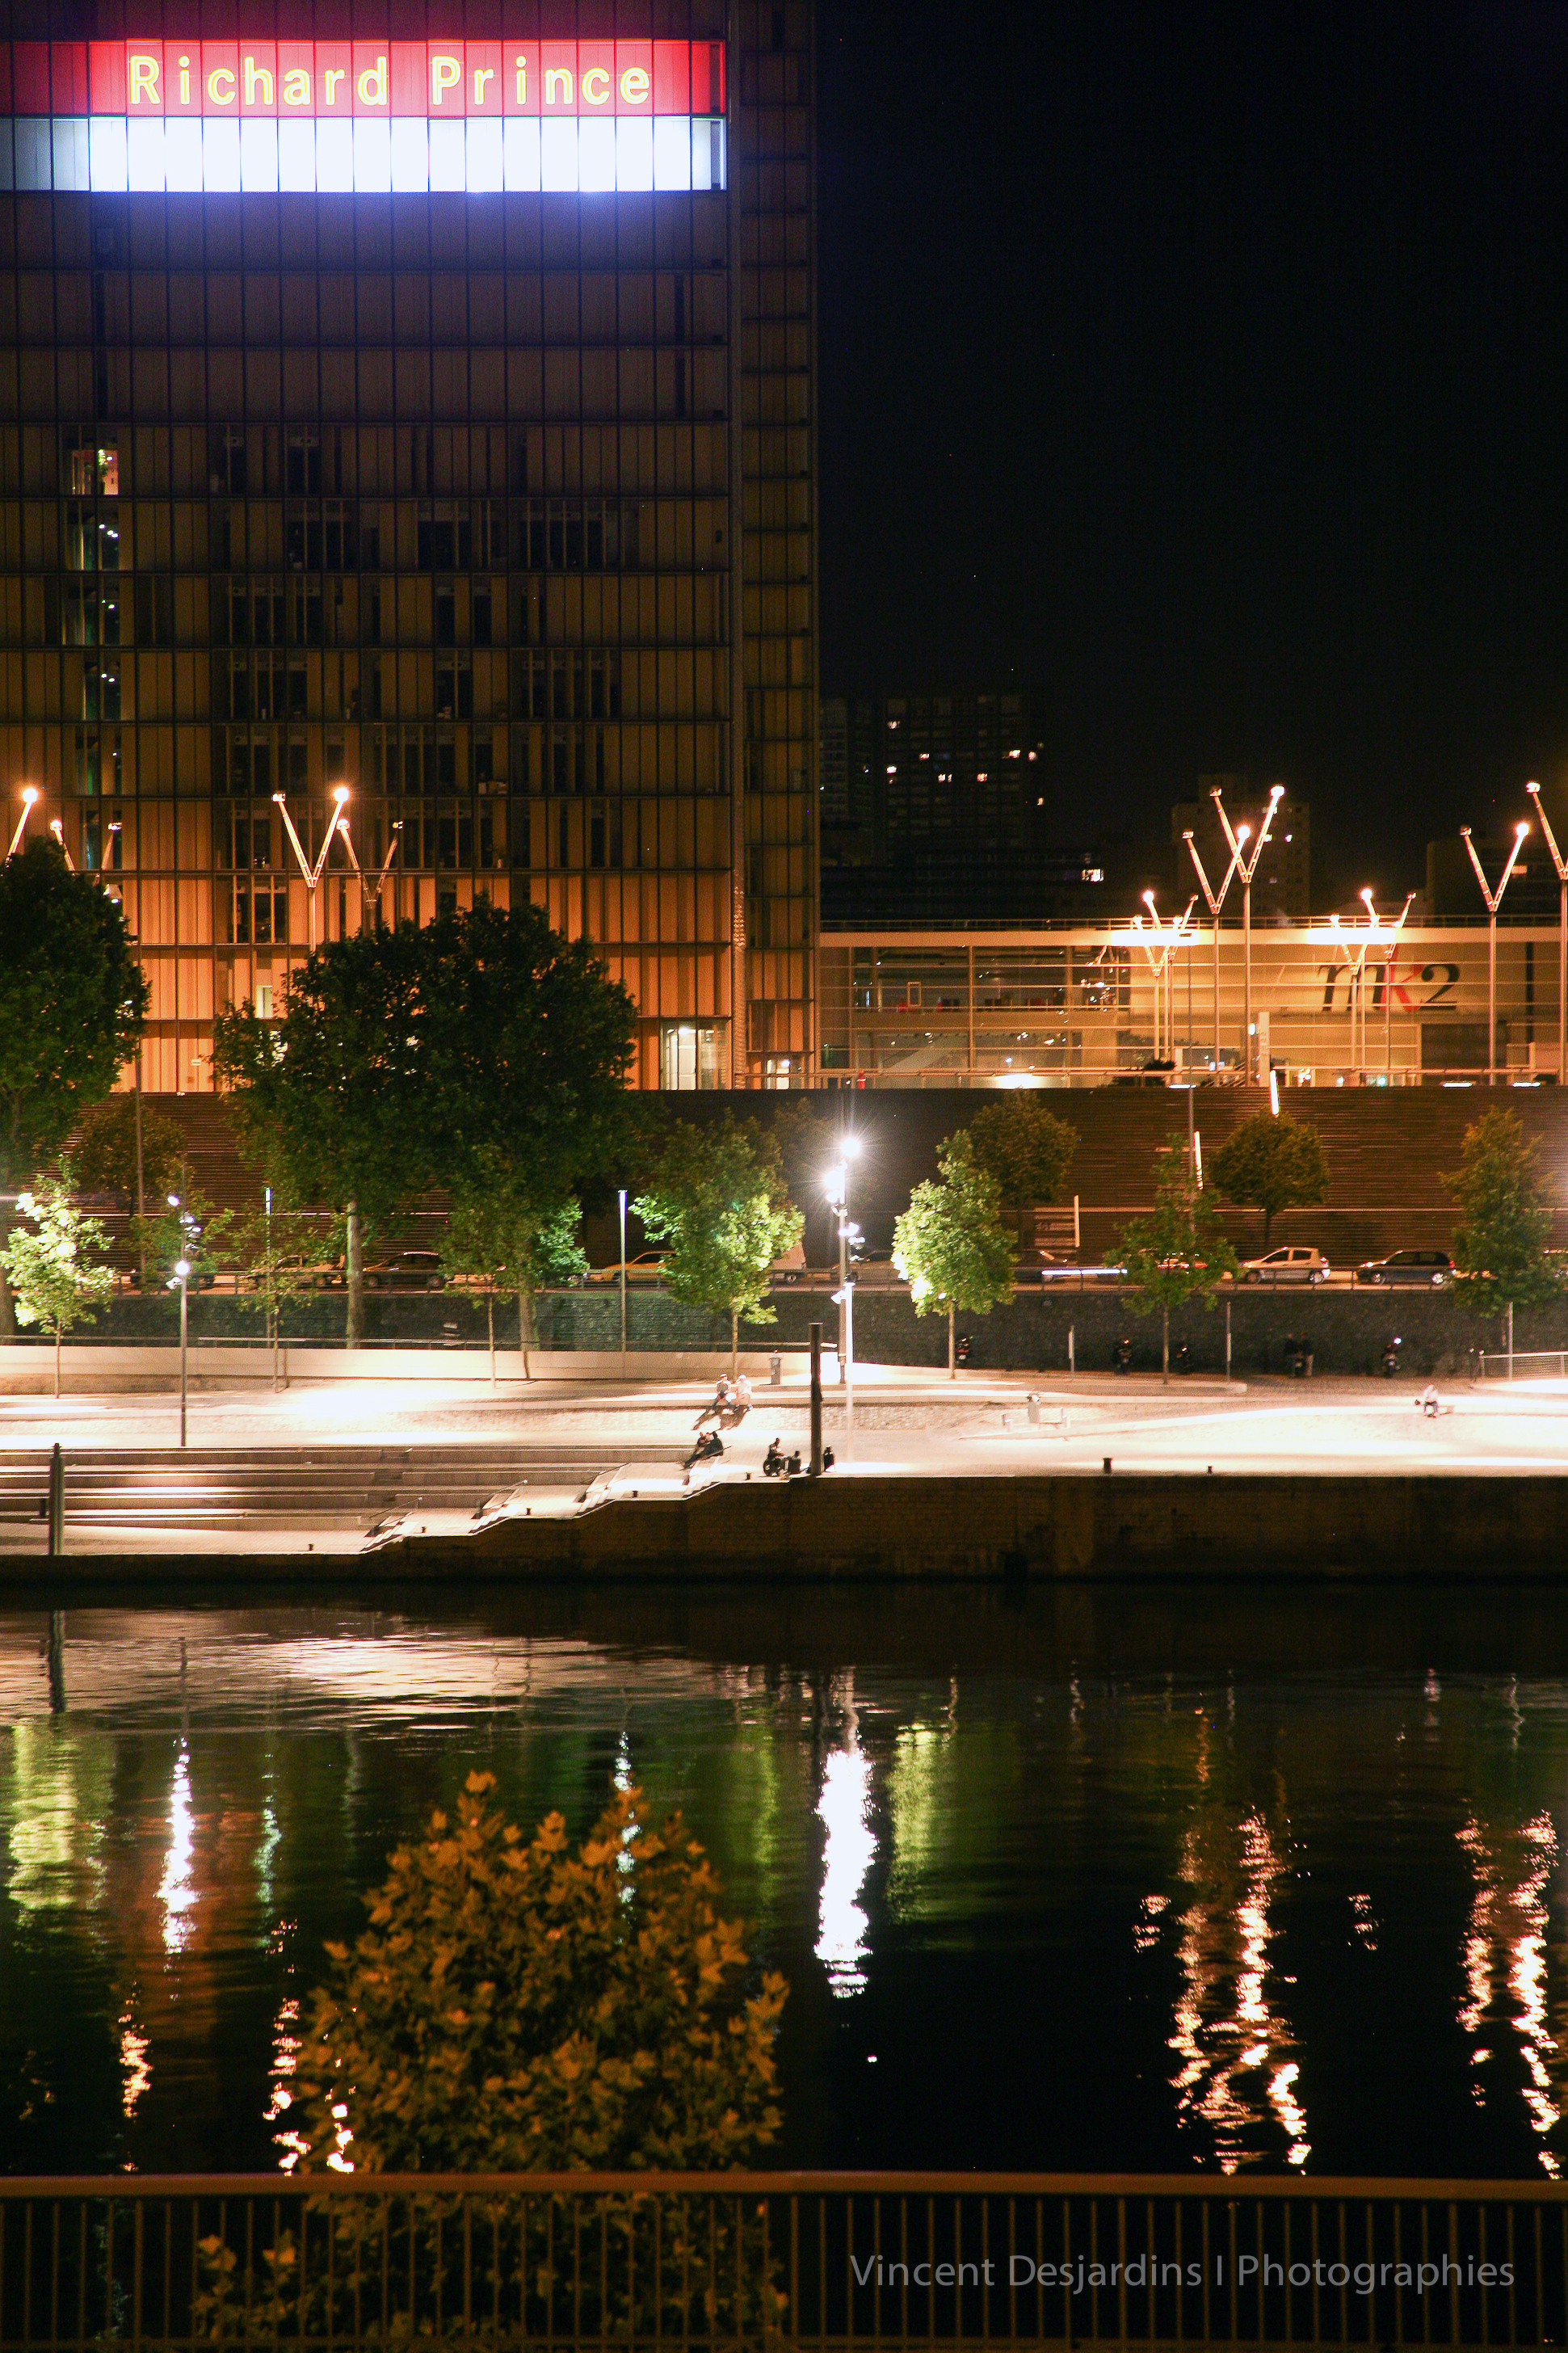
light, bridge, skyline, night, city, paris, skyscraper, cityscape, downtown, evening, reflection, landmark, darkness, lighting, stadium, exposition, bnf, exhibition, richardprince, biblioth quenationaledefrance, urban area